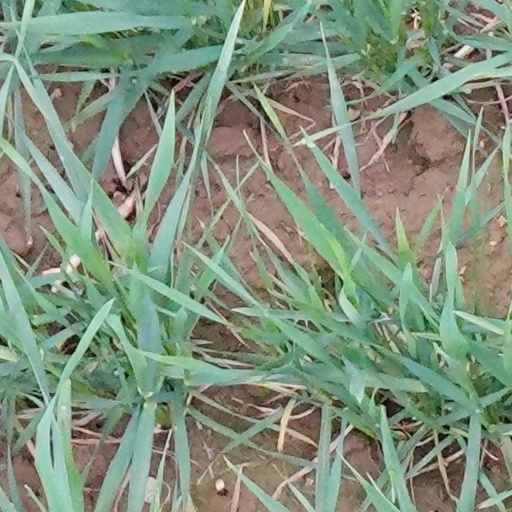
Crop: wheat